Taxi Ballad

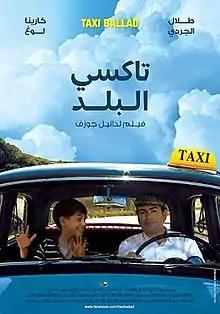
Film poster

Taxi Ballad is a 2011 Lebanese comedy drama film directed by Daniel Joseph.